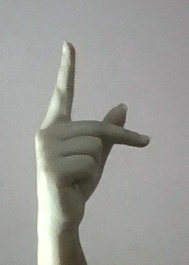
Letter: dha